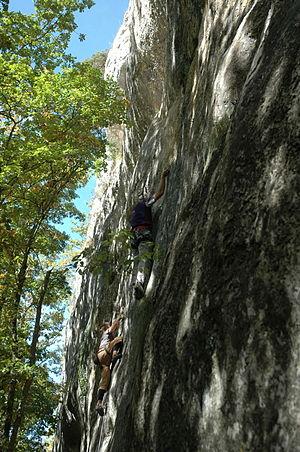
St Loup, secteur Bain de sang
Bain de sang est une voie d'escalade sportive, située à Pompaples en Suisse, au lieu-dit de Saint-Loup. Elle a été ouverte en 1993 par Fred Nicole. Elle est cotée 9a, et est l'une des voies les plus dures du monde. Lors de son ouverture, elle était la troisième de ce niveau après Action directe et Om. C'est la première voie de ce niveau qui a été réussie par une femme ; Josune Bereziartu l'a gravi en 2002.